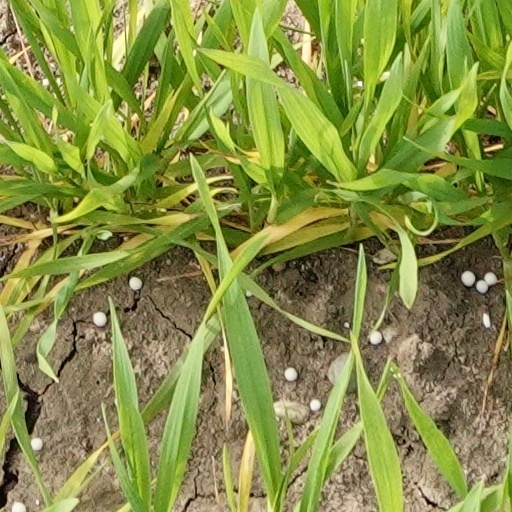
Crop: wheat